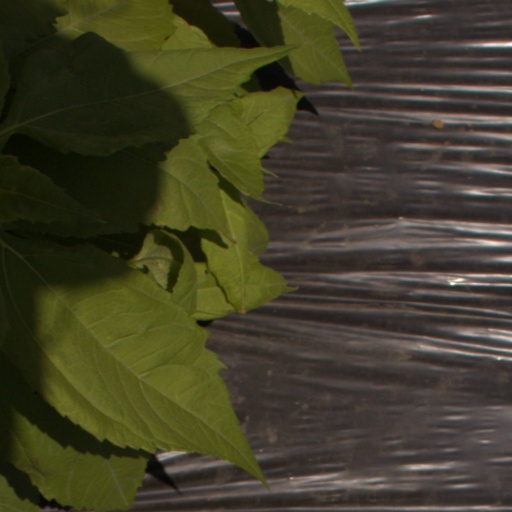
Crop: Jerusalem artichoke